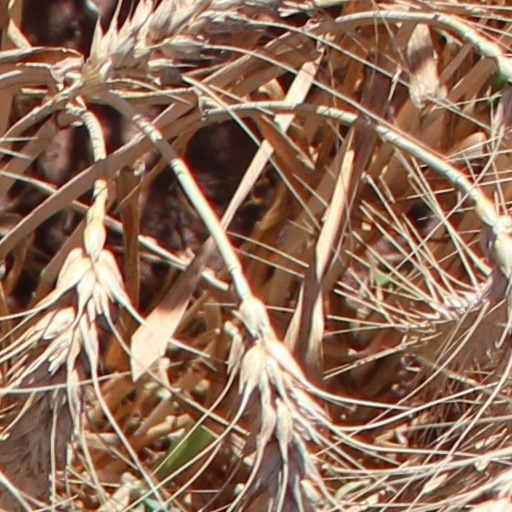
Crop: wheat